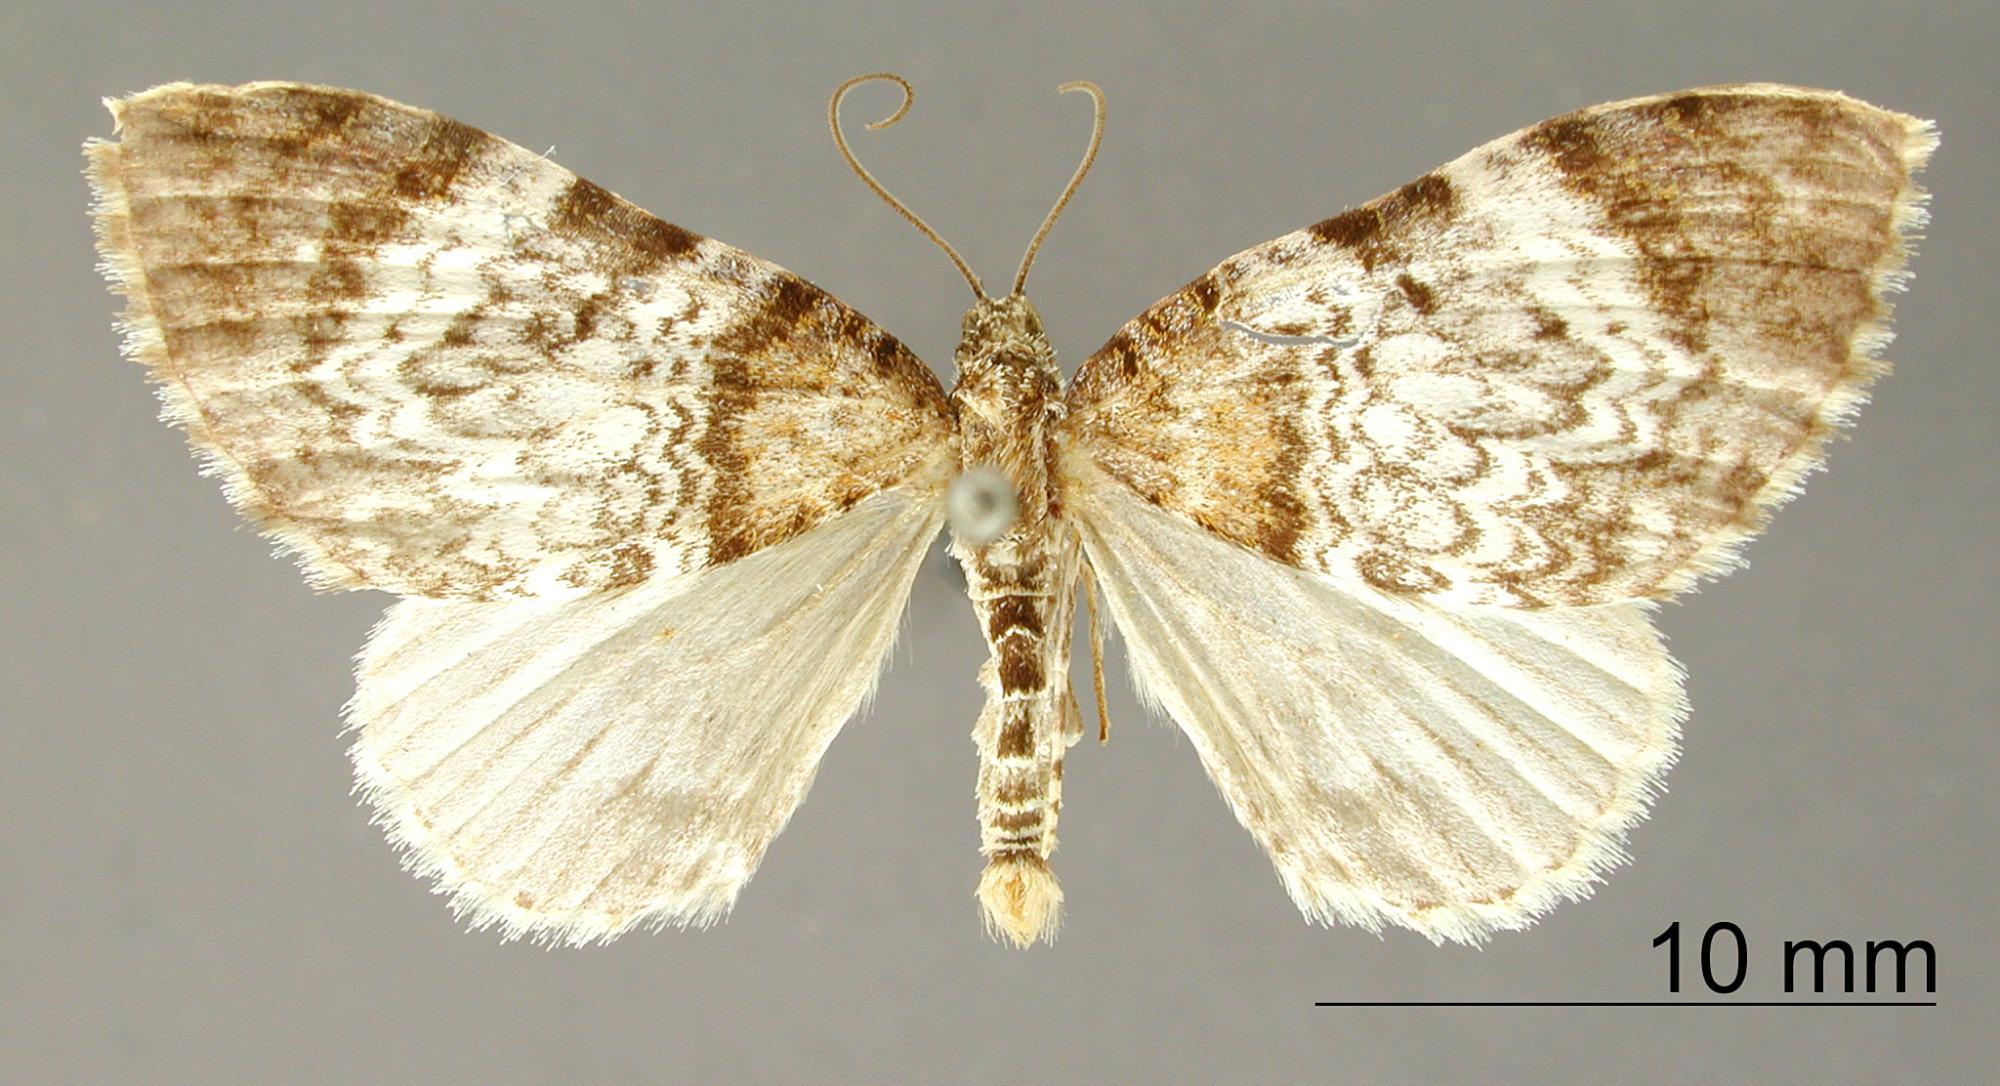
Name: Eriopygidia euphemia
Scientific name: Eriopygidia euphemia Dognin, 1906
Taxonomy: Animalia, Arthropoda, Insecta, Lepidoptera, Geometridae, Larentiinae
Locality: Environs de Loja, Ecuador